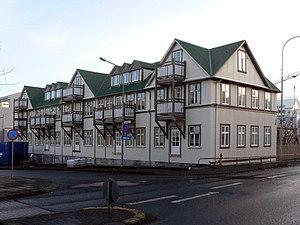
Cet article recense les bâtiments protégés de Höfuðborgarsvæðið, en Islande.